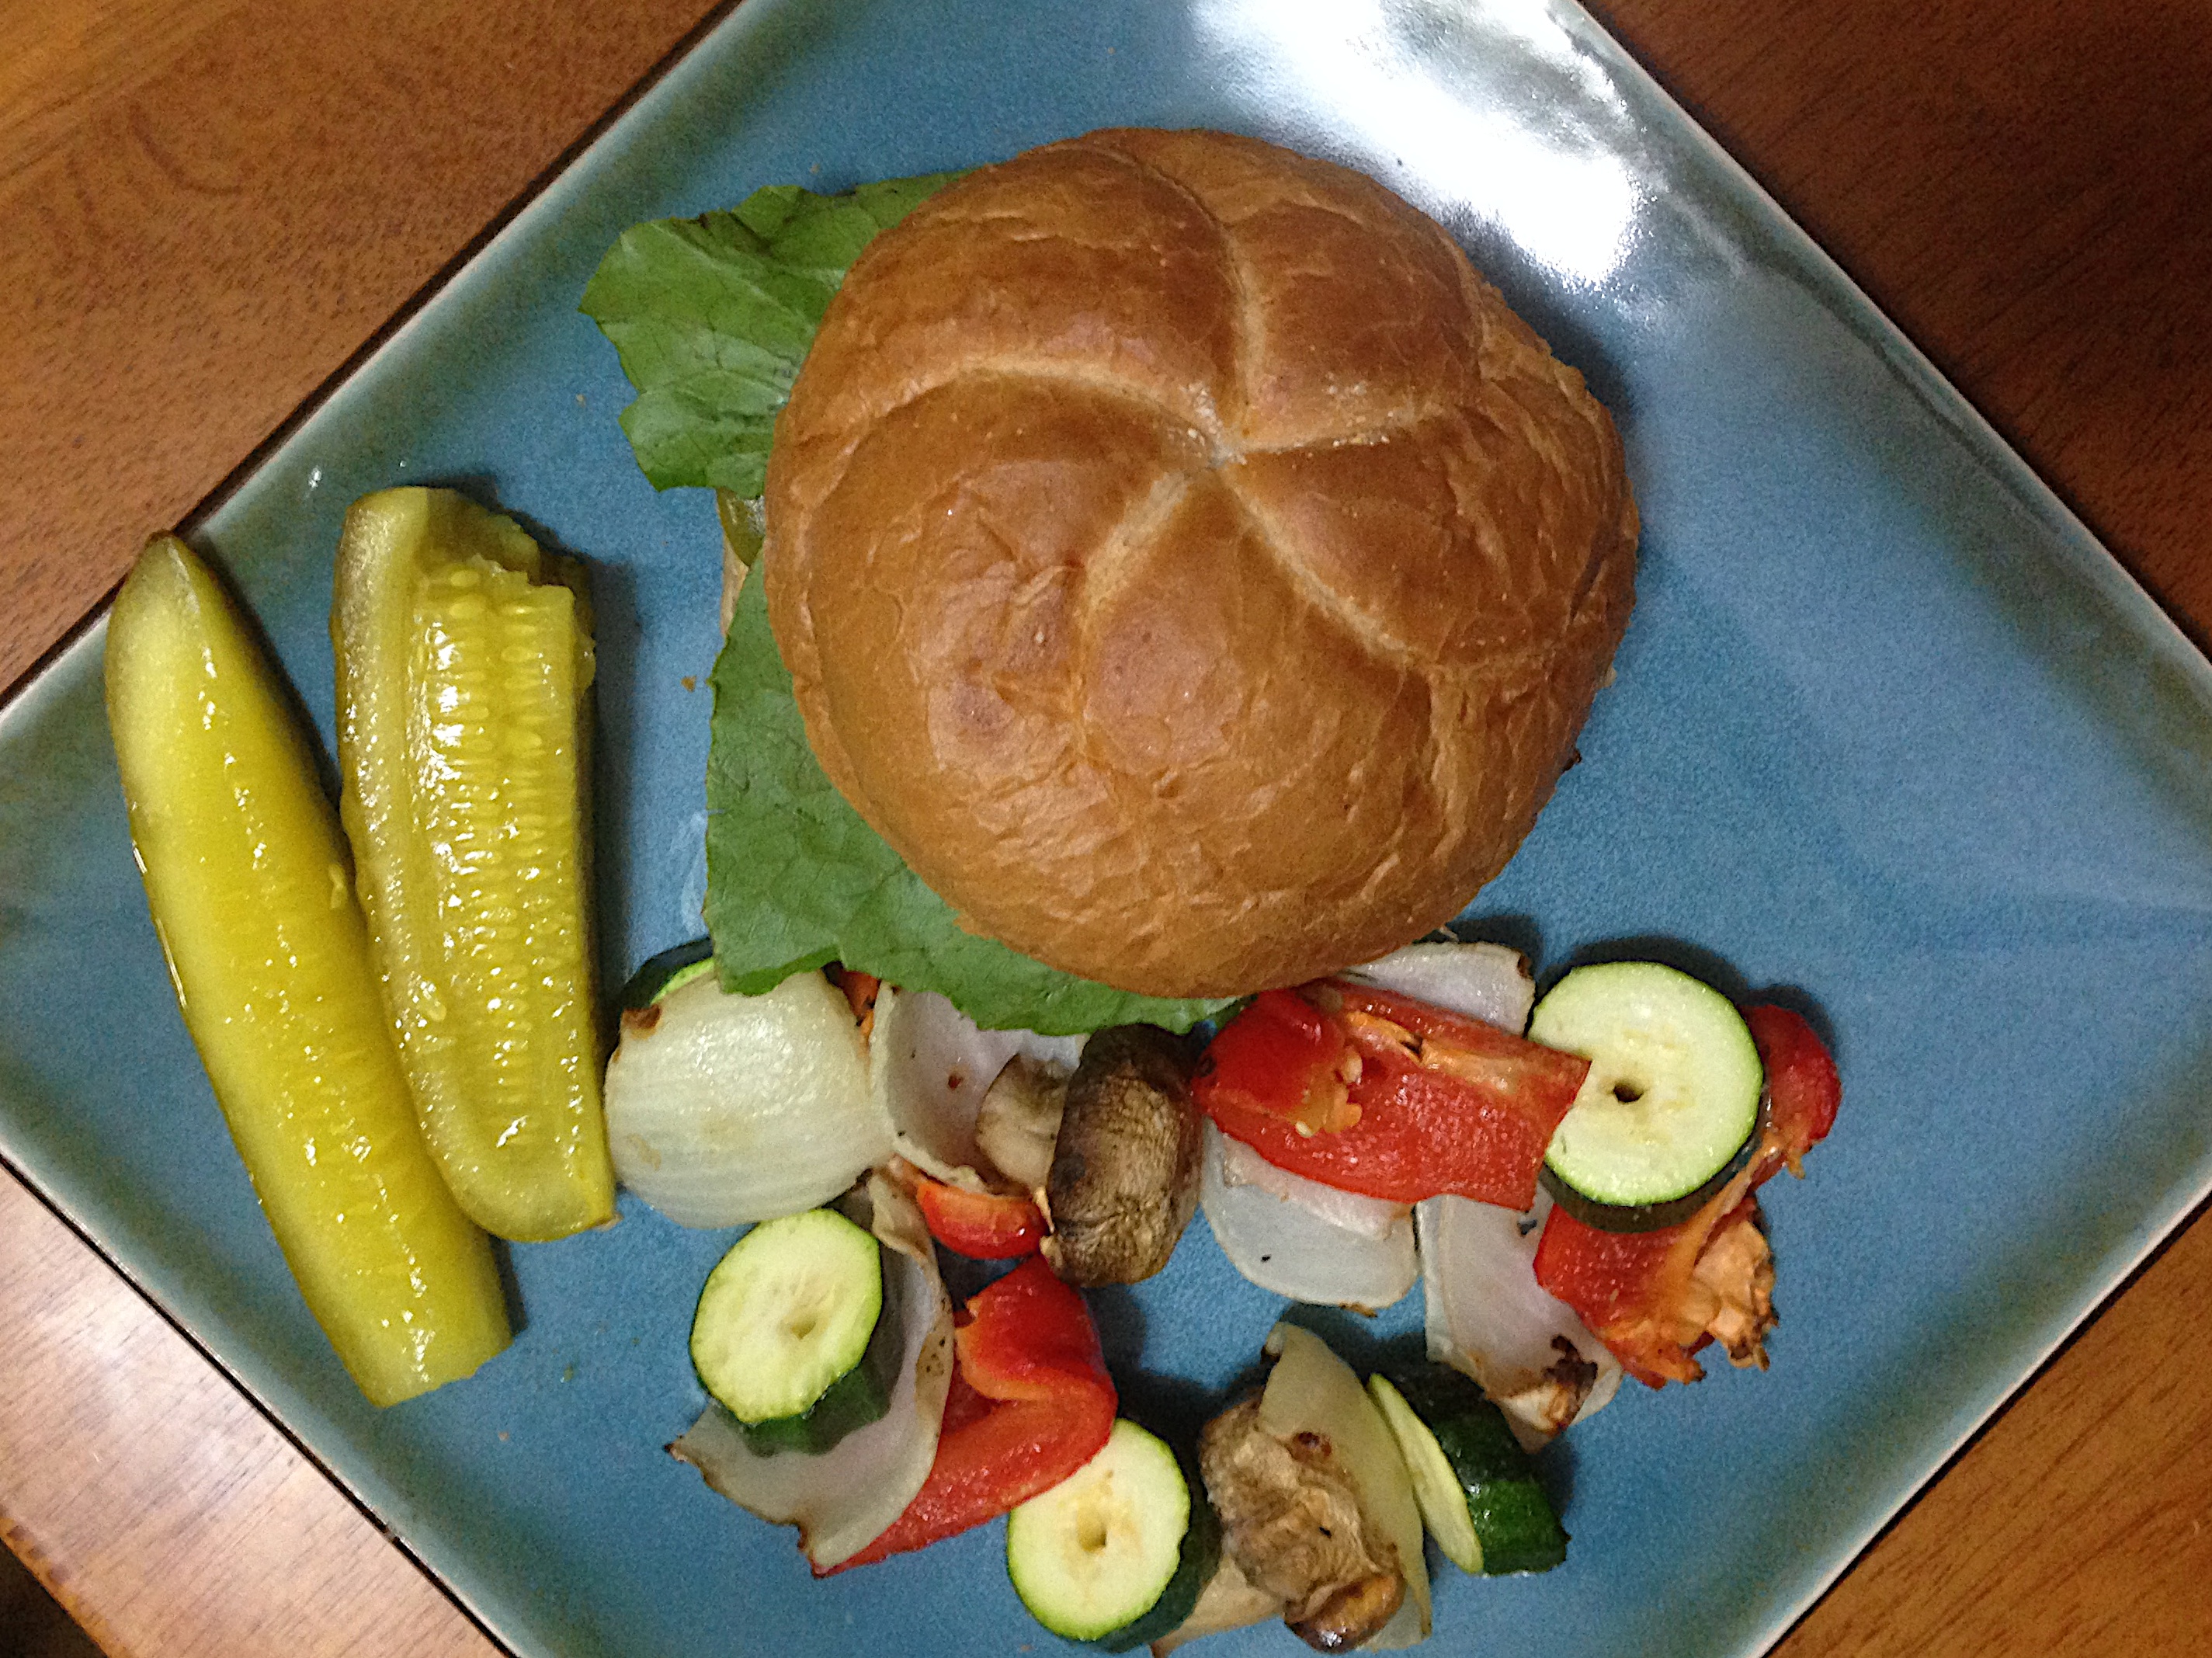
dish, meal, food, produce, breakfast, lunch, cuisine, asian food